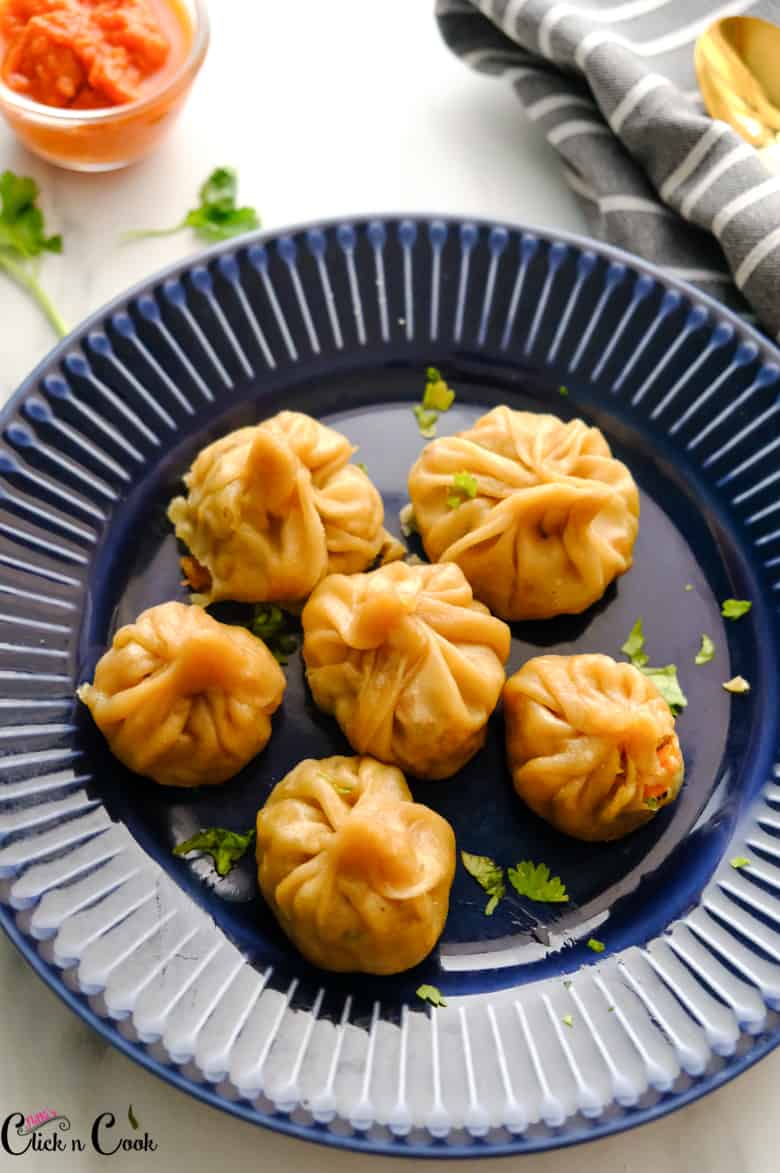
Dish: momos